Göbekli Tepe

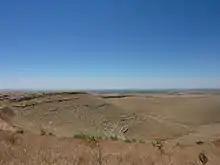
Present day landscape around Göbekli Tepe

Göbekli Tepe is located in the Taş Tepeler ('Stone Hills'), in the foothills of the Taurus Mountains. It overlooks the Harran plain and the headwaters of the Balikh River, a tributary of the Euphrates. The site is a tell (artificial mound) on a flat limestone plateau. In the north, a narrow promontory connects the plateau to the neighbouring mountains. The ridge descends steeply into slopes and cliffs in all other directions.